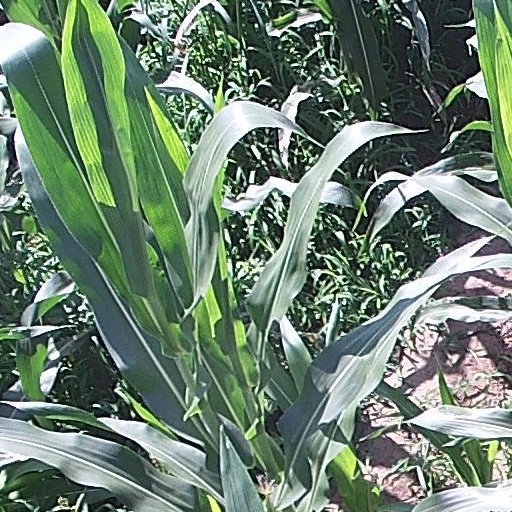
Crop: maize; corn